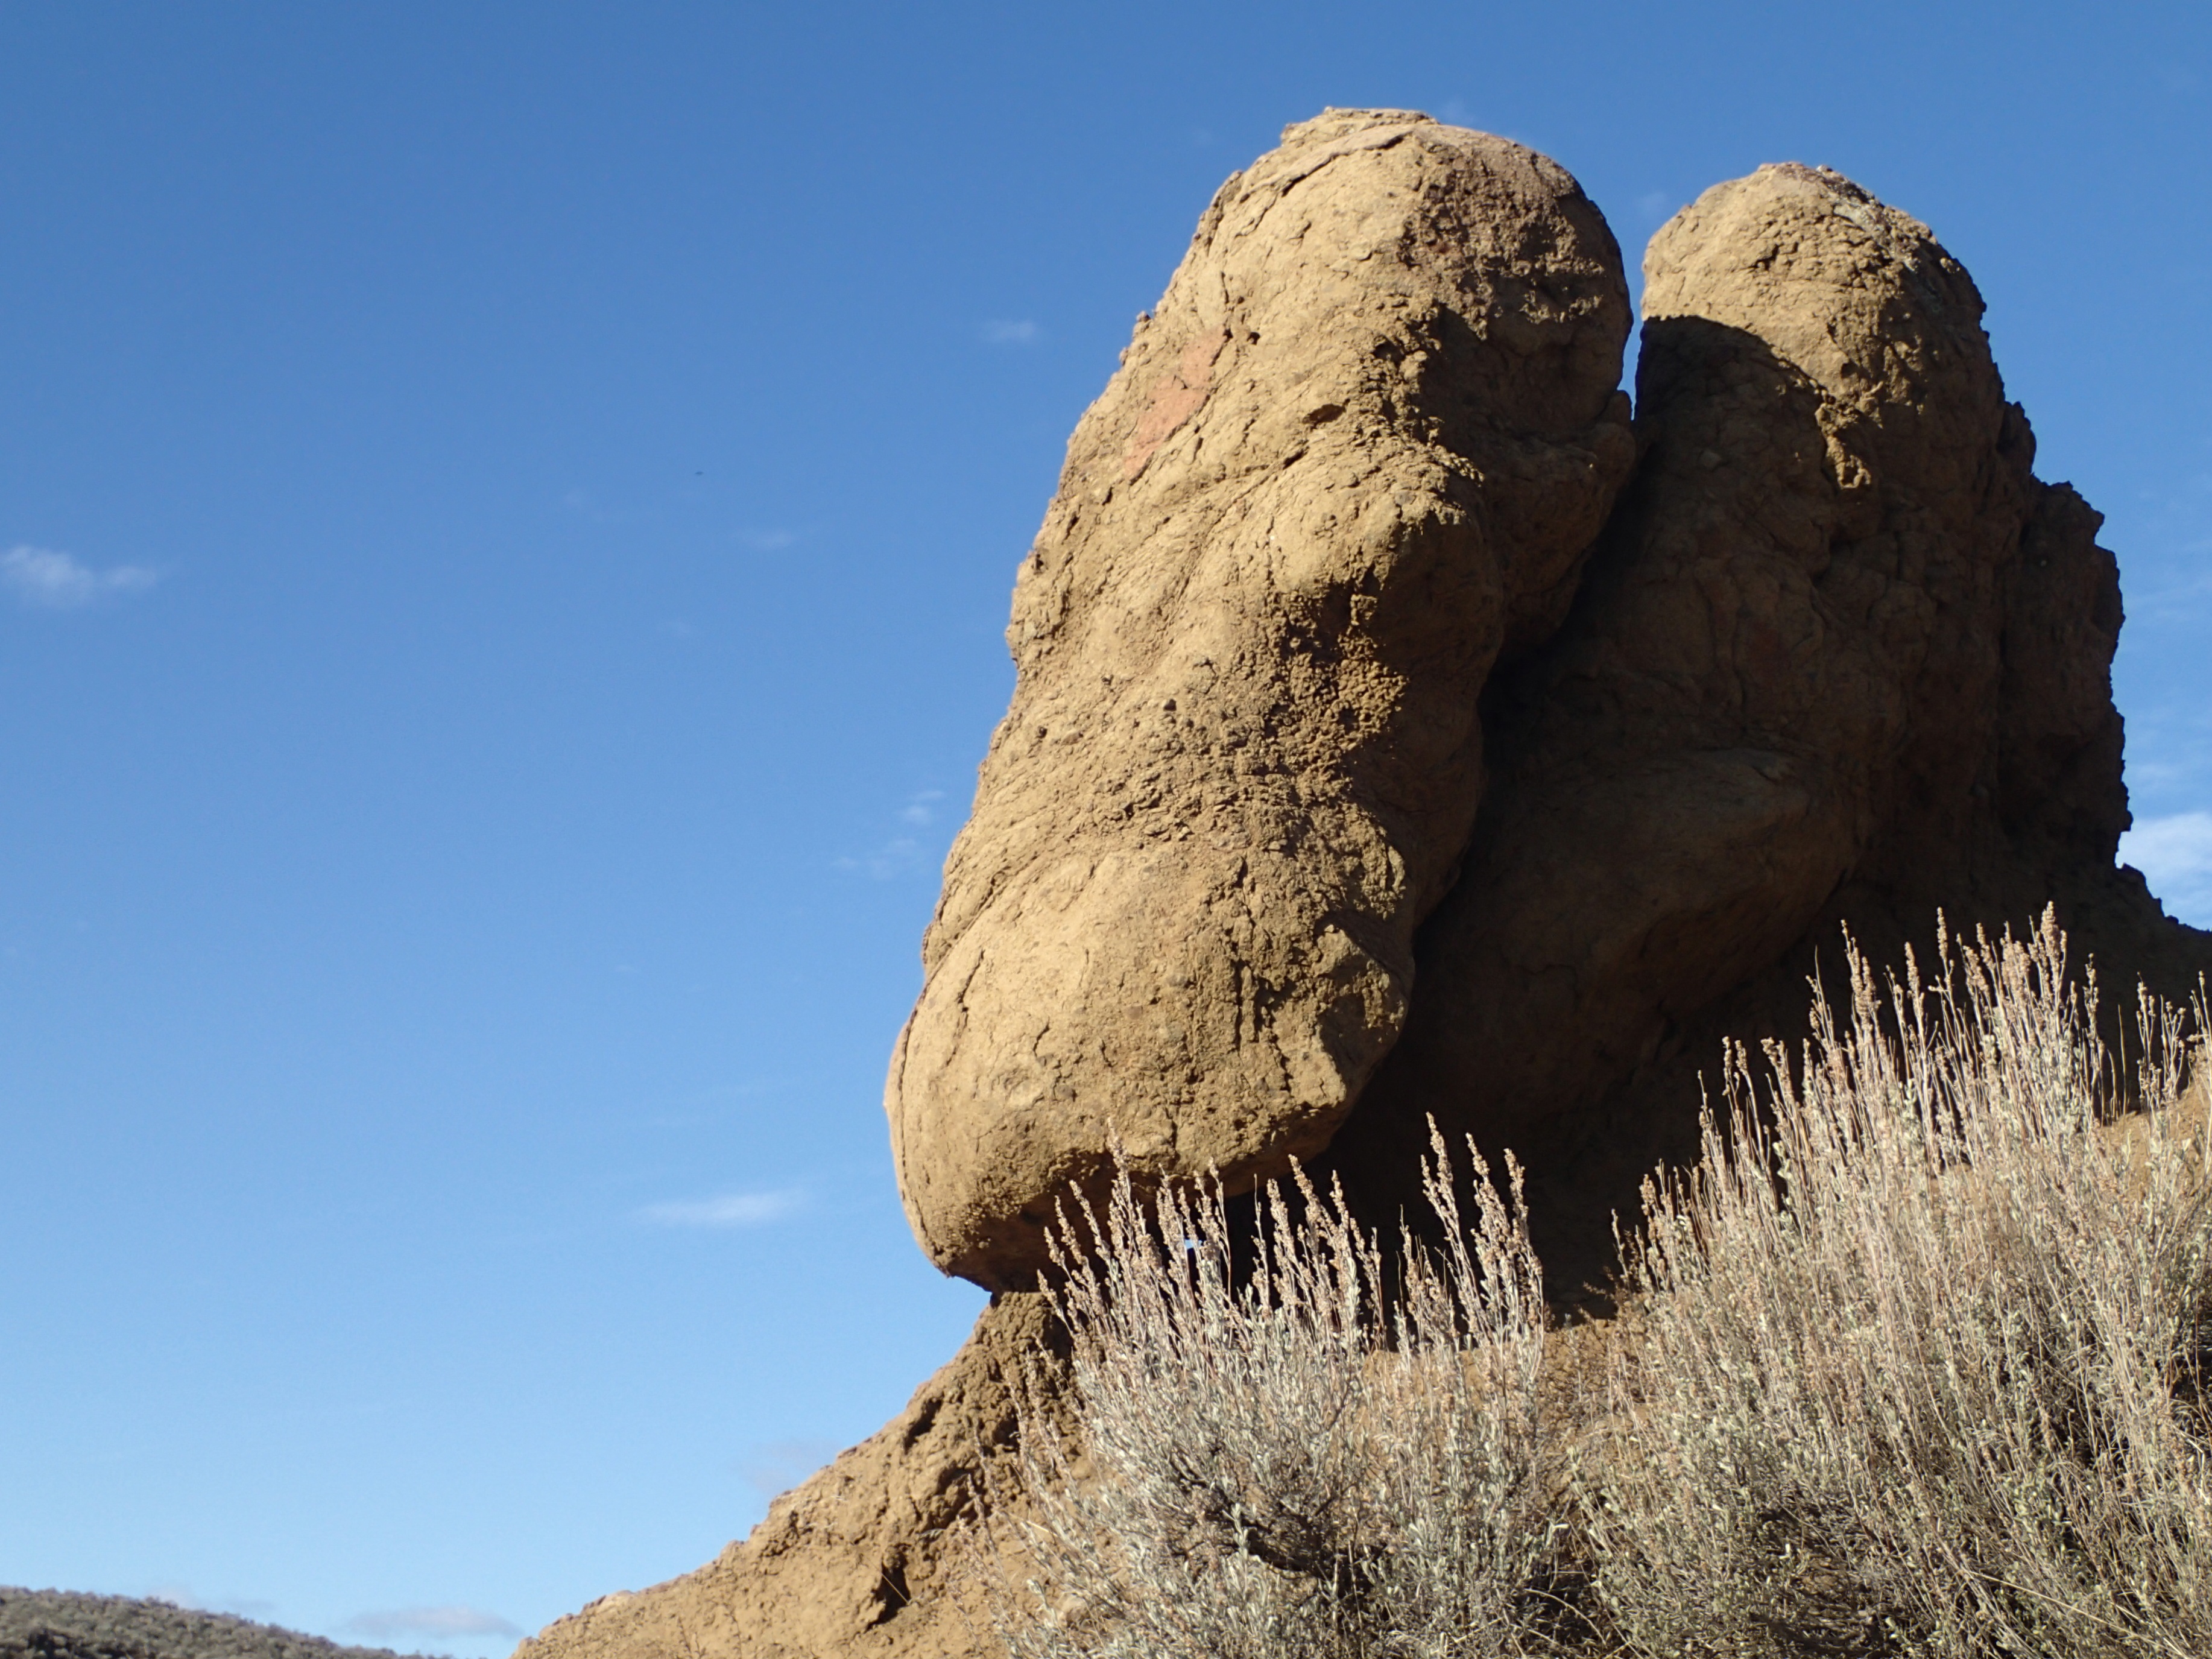
landscape, sea, nature, rock, wilderness, mountain, adventure, valley, mountain range, formation, cliff, arch, terrain, material, ridge, summit, geology, badlands, boulder, monolith, landform, natural environment, geographical feature, mountainous landforms